Dr. John

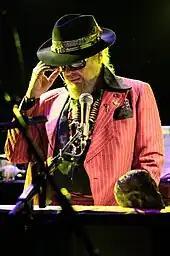
Dr. John performing at Le Poisson Rouge, New York City, 2011

He wrote and performed the score for the film version of John Steinbeck's "Cannery Row" released in 1982. His hit song "Right Place Wrong Time" was used extensively in the movies "Dazed and Confused" and "Sahara" and the series "". Dr. John was also featured in several video and audio blues and New Orleans piano lessons published by Homespun Tapes. Other documentary film scores include the New Orleans dialect film "Yeah You Rite!" (1985) and "American Tongues" in 1987.